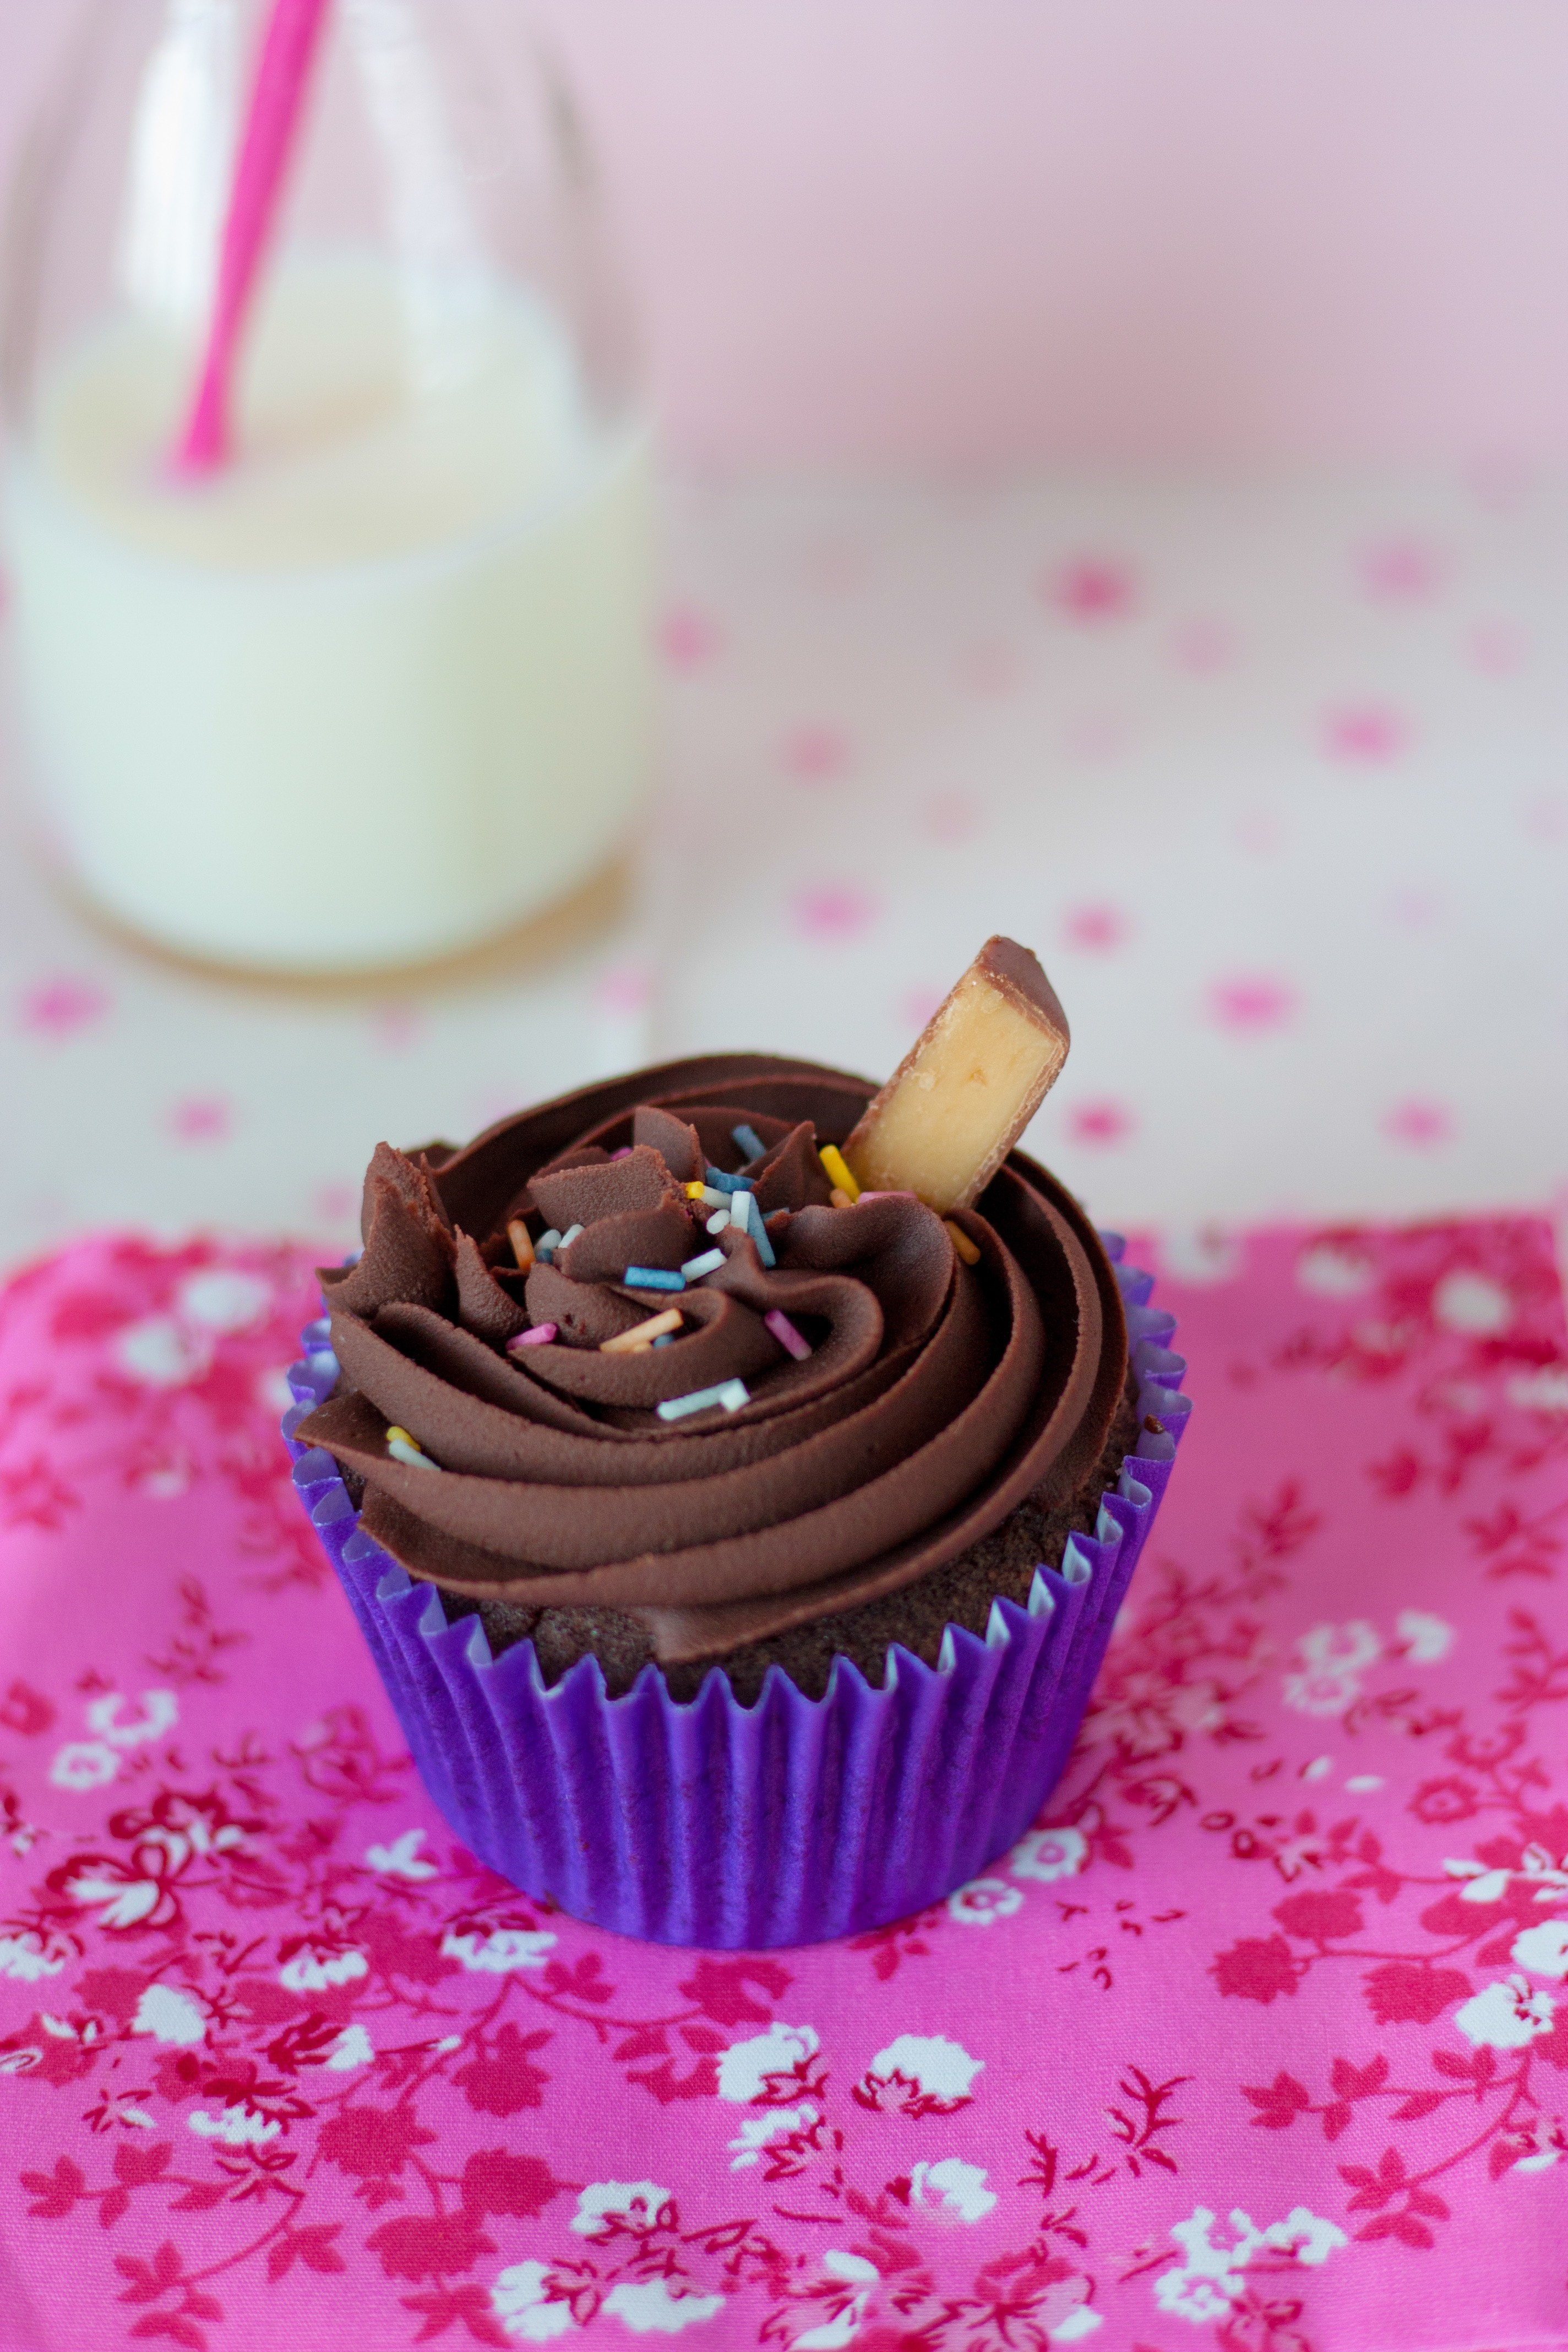
sweet, food, pink, chocolate, cupcake, baking, dessert, cake, bake, icing, sweetness, flavor, buttercream